Beeston Regis

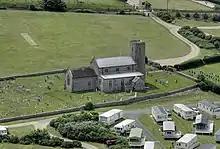
The cliff-top church at Beeston Regis

In November 2007 the Dew pond was reinstated on the Top Common by Sheringham Town Council. Many years ago there were shallow ponds on this part of the common and in 1939 natterjack toads were recorded in and around the ponds along with common and great crested newts. The reinstatement is an attempt to attract more wildlife back to this part of the common. Until the Second World War, goats, ponies and geese were a common sight grazing in and around the ponds.